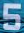
Number: 5